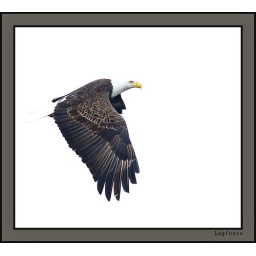
Wishing for some blue sky on this trip, but Mother Nature was in charge... adding to set.